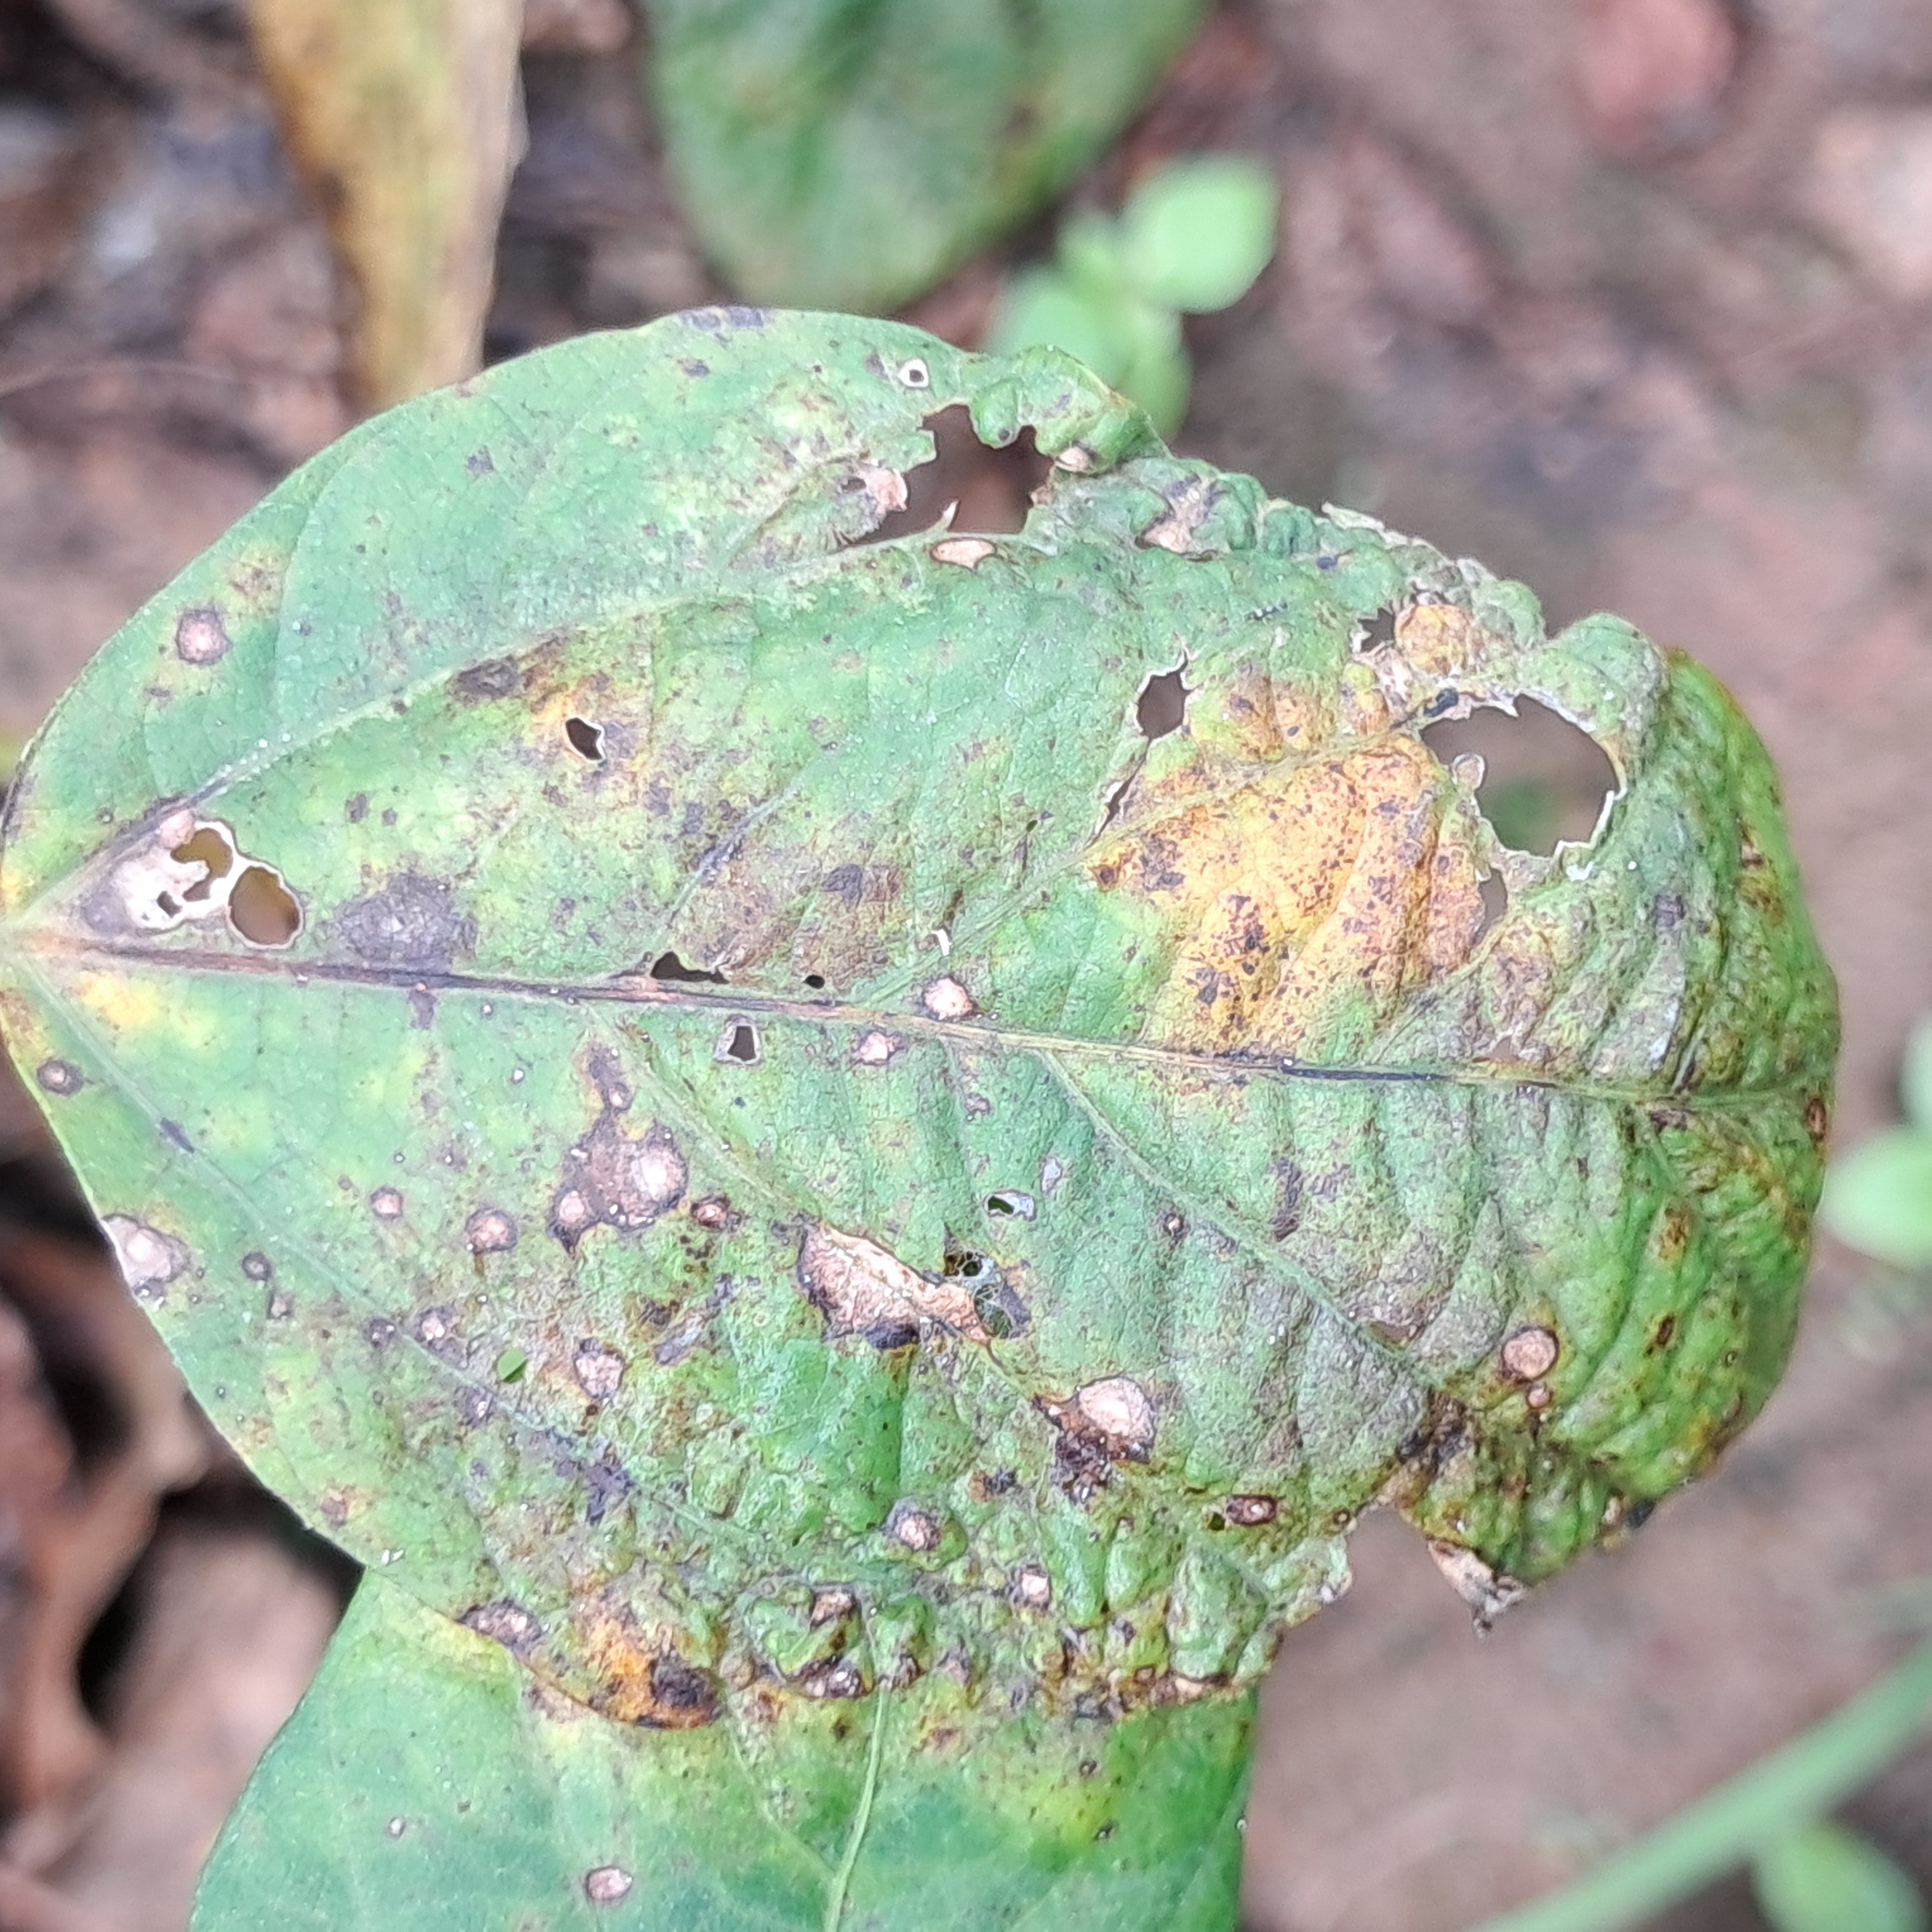
Label: Rust